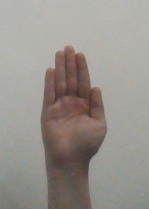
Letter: seen